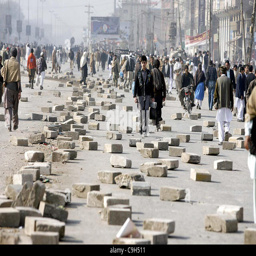
people pass through bricks which were pelted by angry protesters on road during protest demonstration of rickshaws